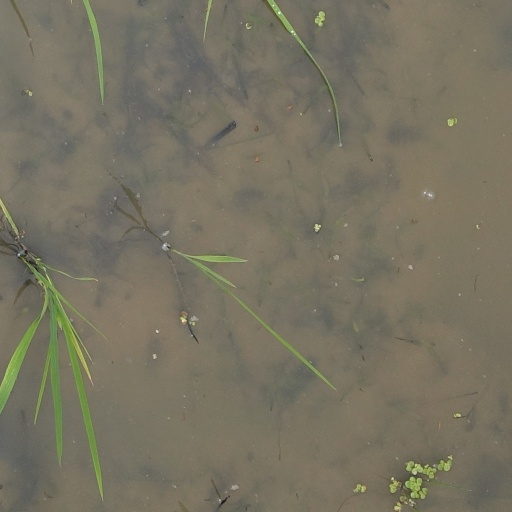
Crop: rice